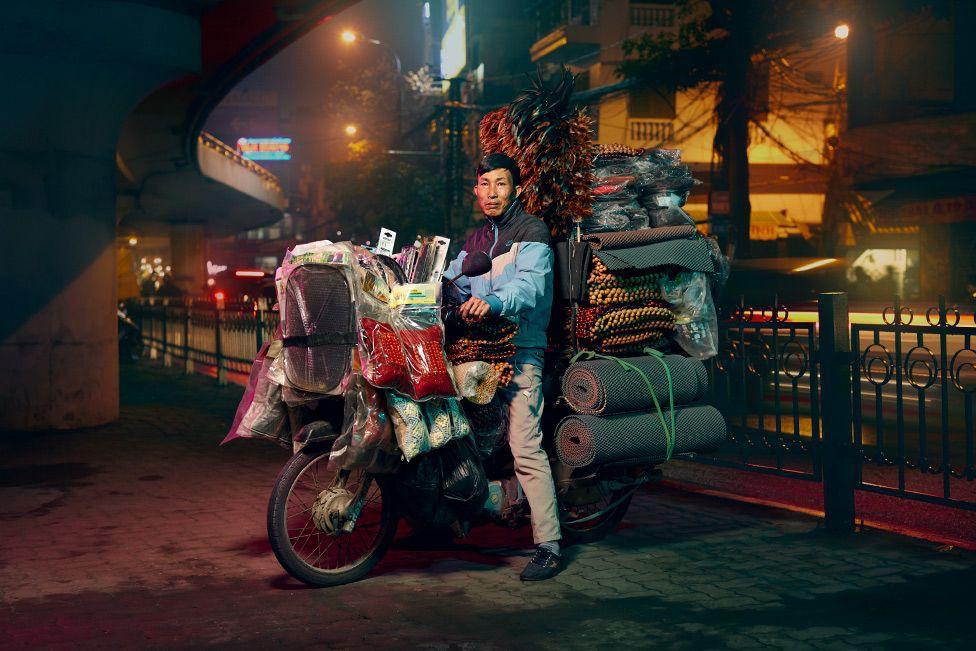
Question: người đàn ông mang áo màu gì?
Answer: người đàn ông mang áo màu xanh da trời và đen